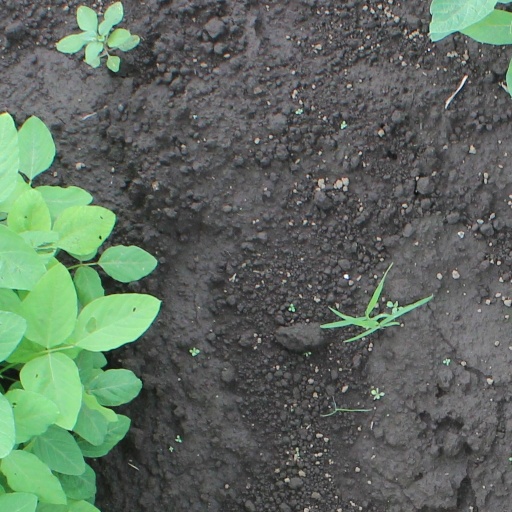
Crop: soybean